Saint Joseph the Patriarch Church (Batangas)

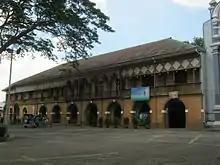
The parish convent

The 1898 revolution expelled the Spanish friars from the Philippines, and the last Spanish priest of the parish was Fray Manuel de Arostegui of the Order of Saint Augustine, whose last entry on the Book of Baptism is dated May 28, 1898. He was replaced by Fr. Vicente Jose Romero, who became the parish priest of the town.